Golden Horn (horse)

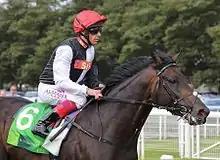
Golden Horn and Frankie Dettori

The International Stakes at York (run over the same course and distance as the Dante Stakes) was expected to feature a clash between Golden Horn and the 2000 Guineas winner Gleneagles. The highly anticipated contest was described as "the race of the season" with the other contenders including The Grey Gatsby and the impressive Royal Ascot winner Time Test. In the build-up to the race Dettori said "It's a great line-up. It's an absolute cracker, possibly the race of the year. You've got all the best horses racing each other. York is very slick, very flat. You need a horse with pace and gears. If you've got any chinks in your armour, you'll be found out."